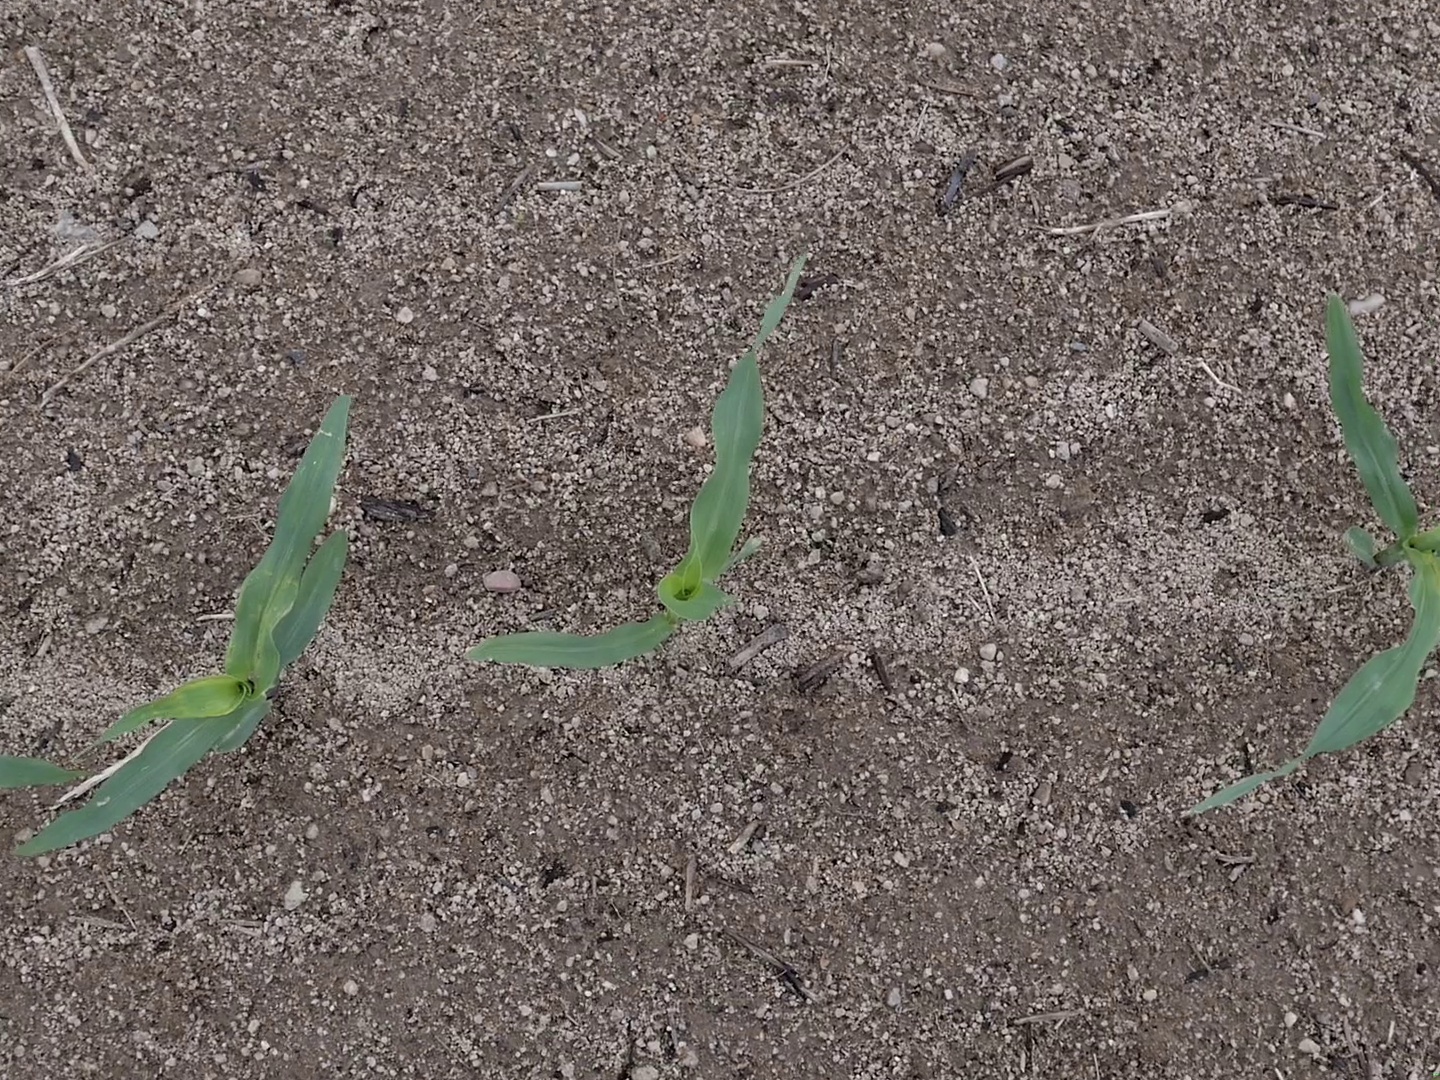
Crop: maize
Objects: maize, maize, maize, stem_maize, stem_maize, stem_maize